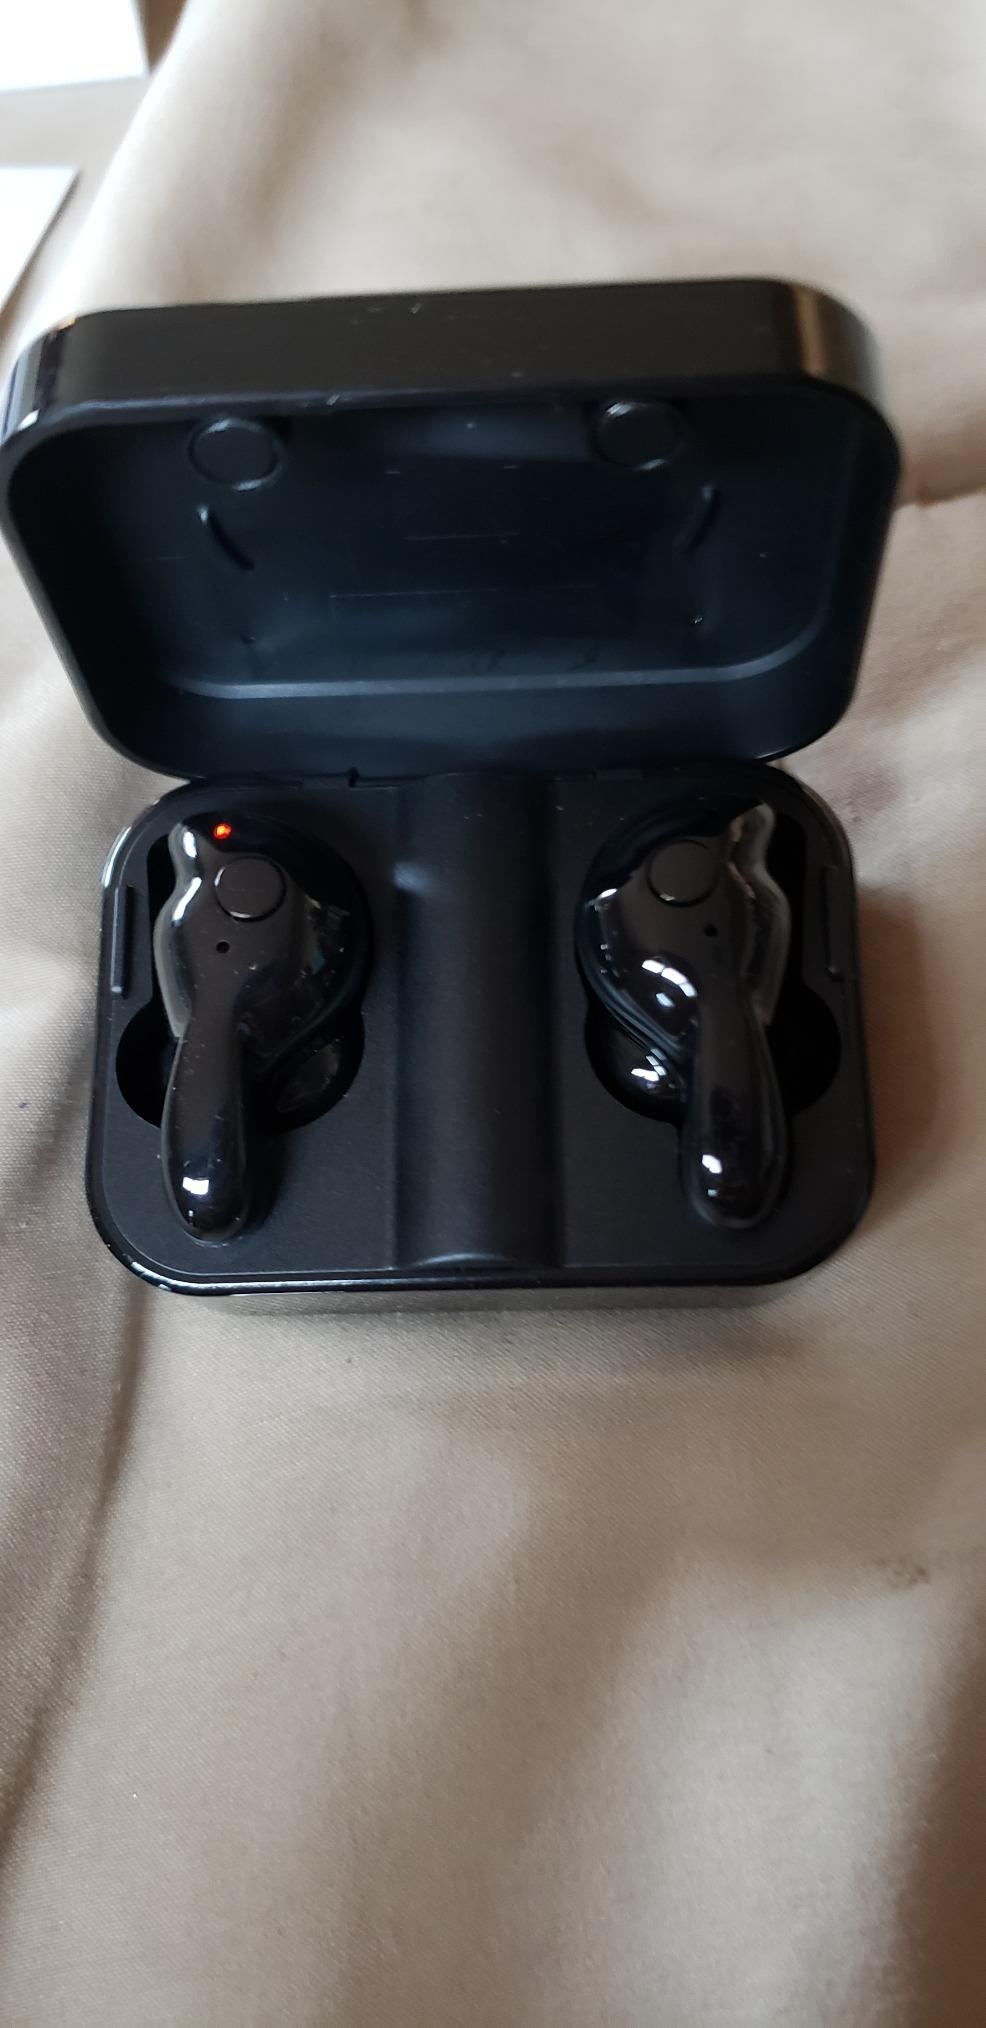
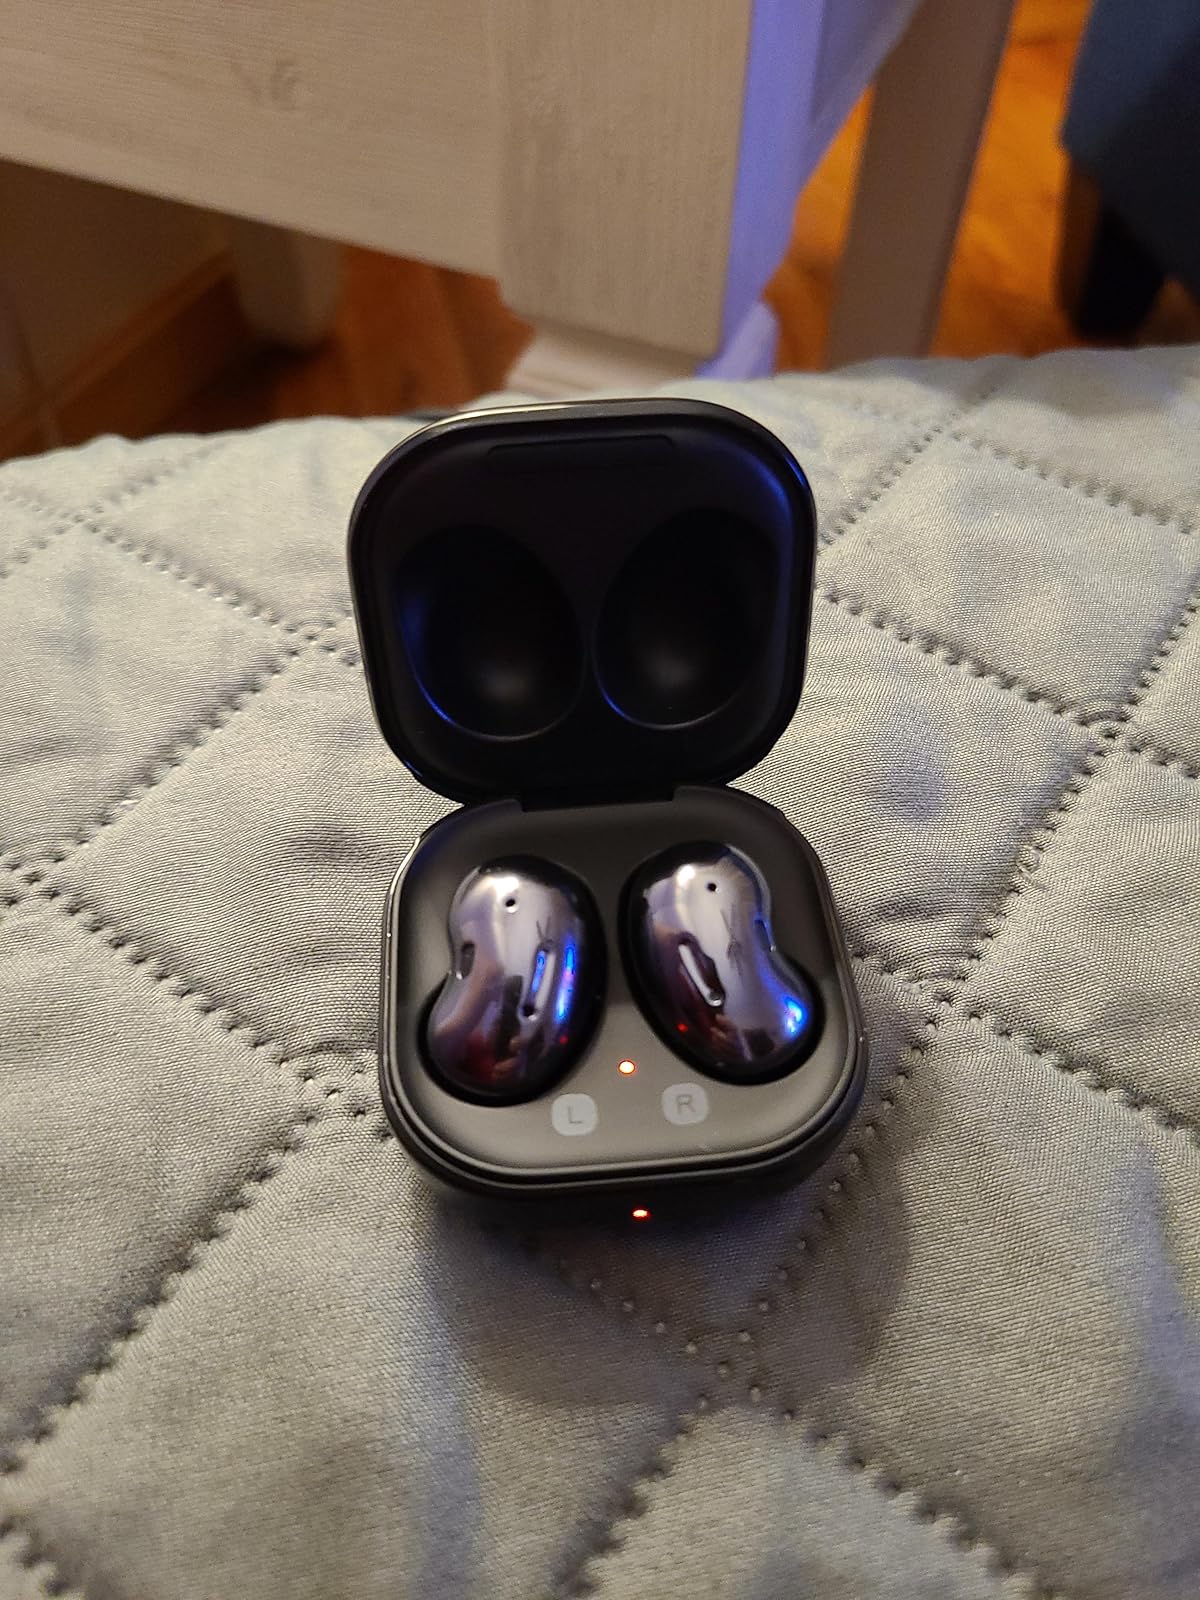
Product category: earbuds
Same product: no